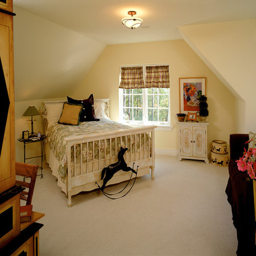
example of a classic bedroom design